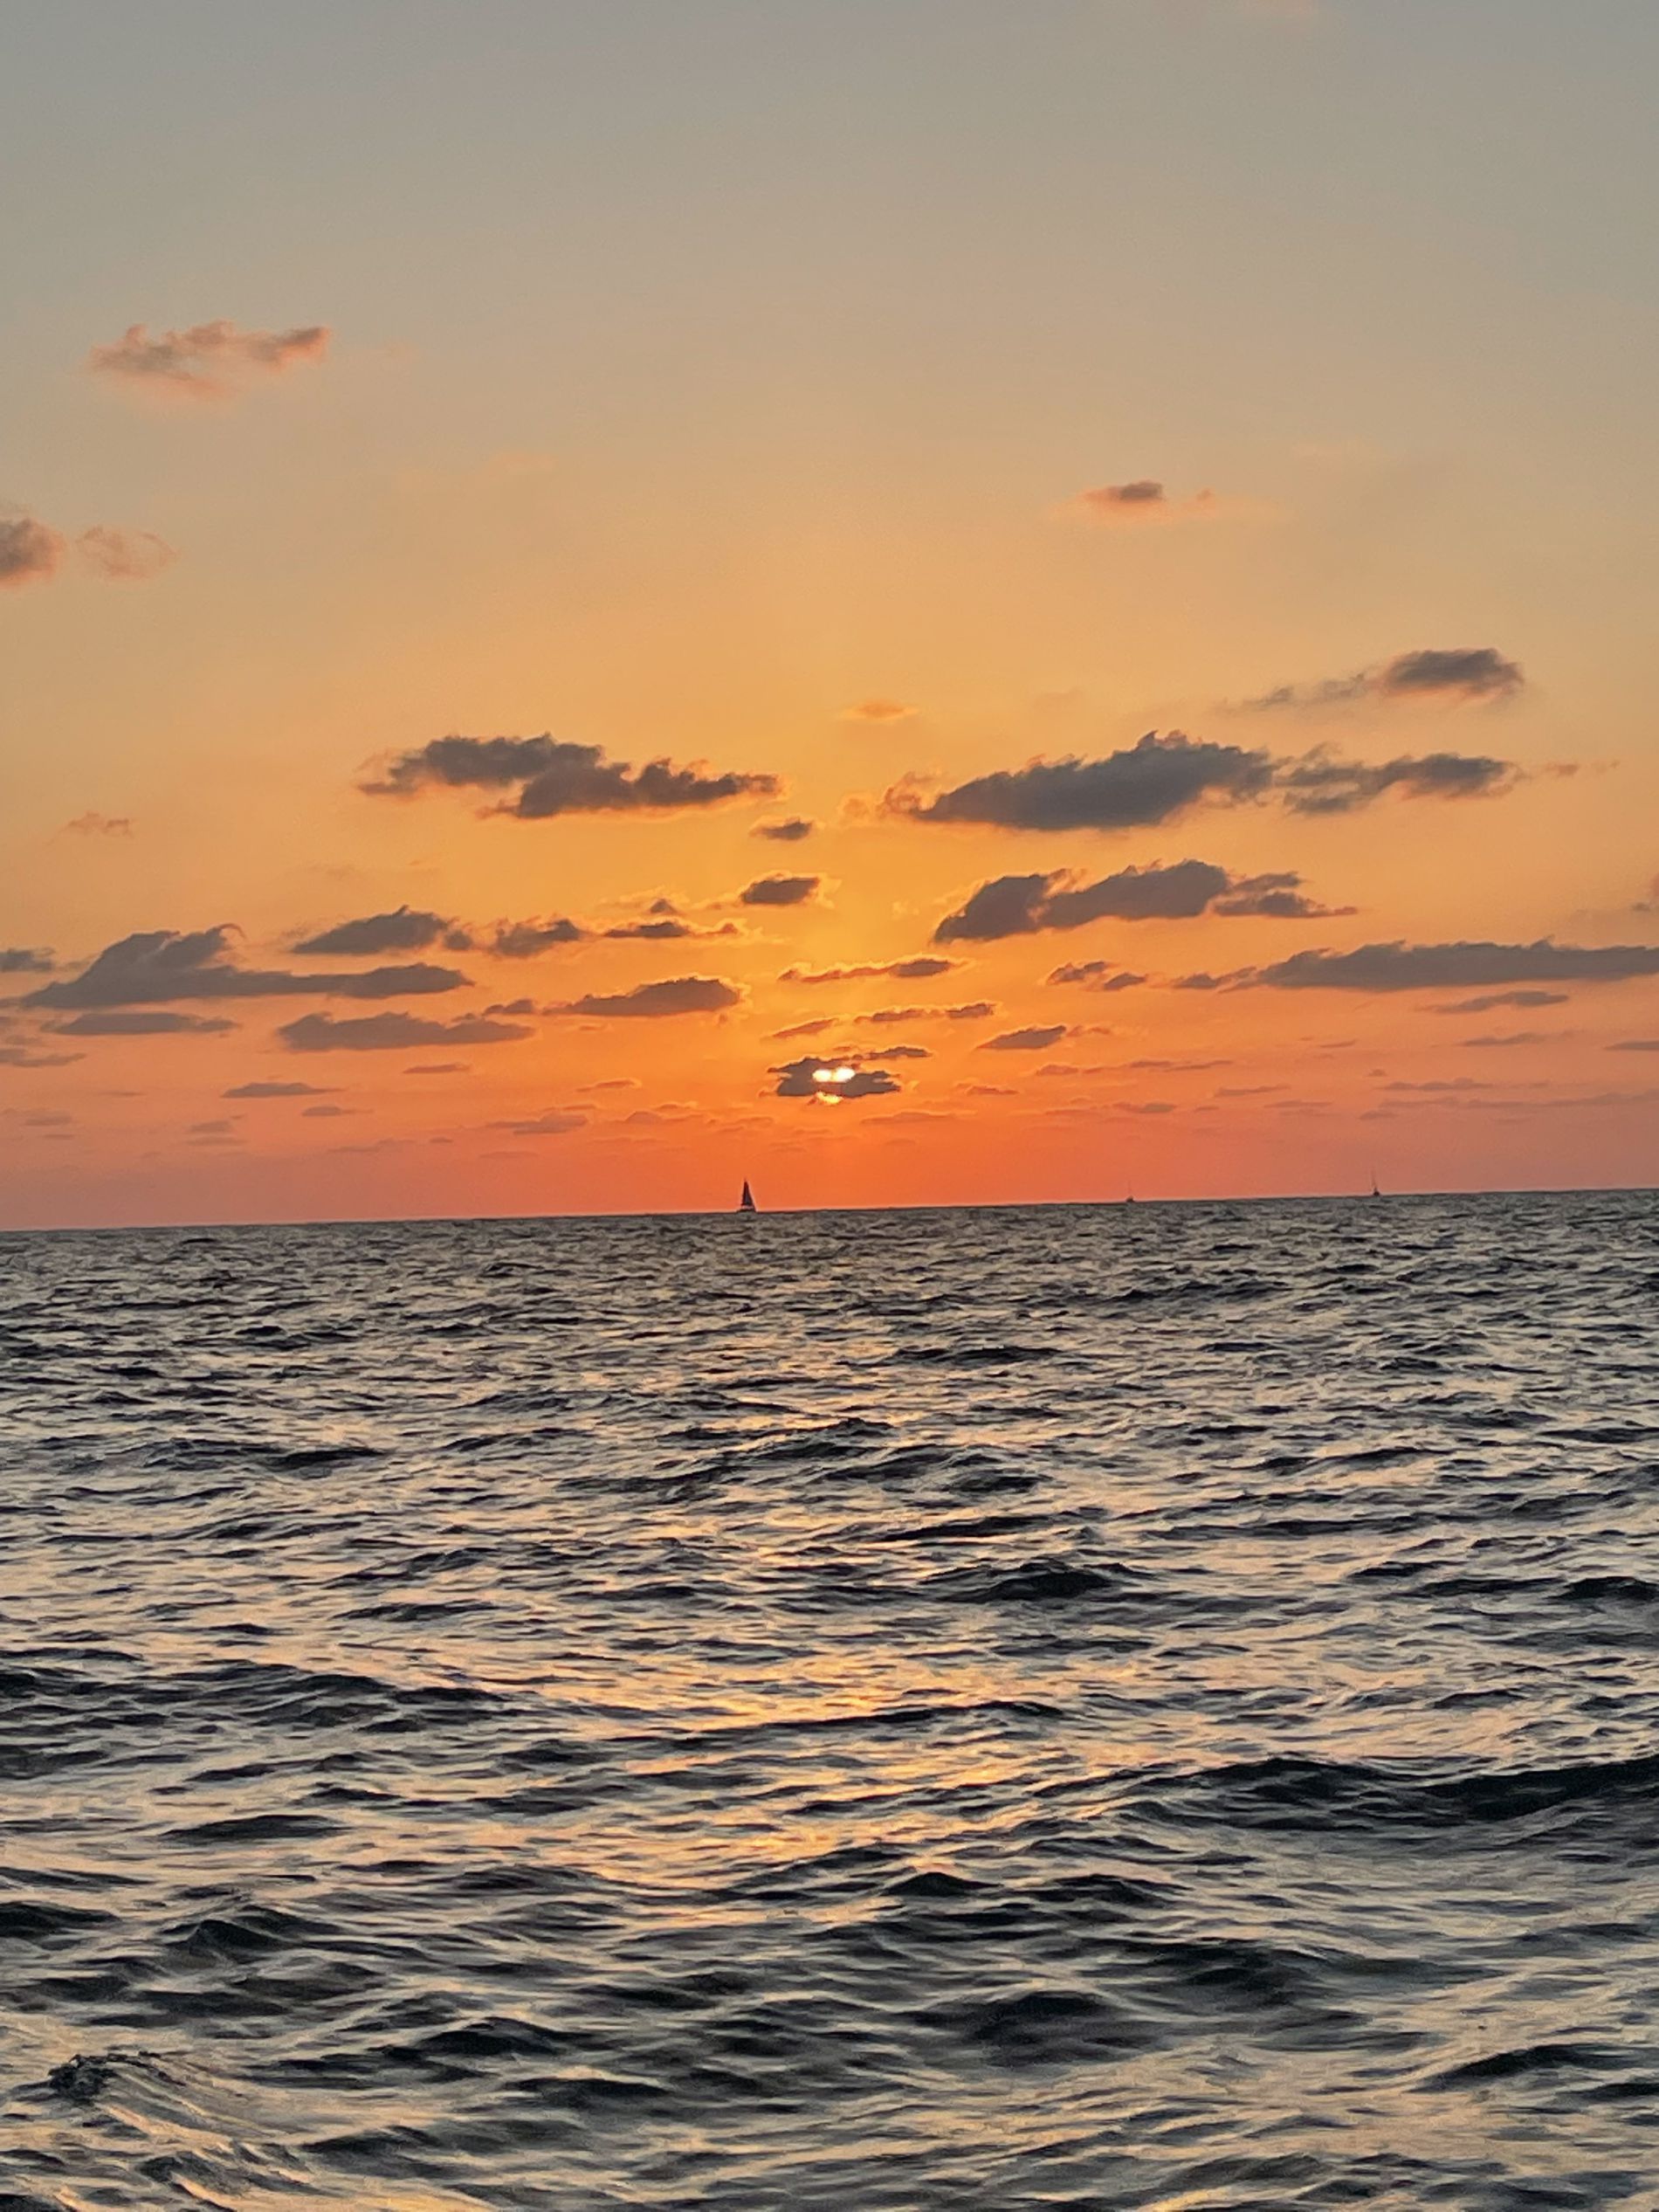
A sunset
The photo shows a sunset over an ocean or sea. The sky is colored with warm shades of orange, yellow, and blue. The setting sun illuminates the scattered clouds with a soft light, giving the sky a beautiful appearance. In the distance, there are some boats. The sunlight, the calm waves, and the colors of the sky add a calming effect to the scene.
The lighting is natural and warm, from the sunset. It creates a calm atmosphere. The photo was taken from a low angle above the water, close to its surface, making the sea appear vast. Straight ahead, it's as if the viewer is in the middle of the sea and can see the entire sea and sky.
Labels: Horizon, Nature, Outdoors, Sky, Boat, Transportation, Vehicle, Sea, Water, Scenery, Sailboat, Sunrise, Cloud, sun
Camera: Apple iPhone 12
Lens: iPhone 12 back dual wide camera 4.2mm f/1.6
Aperture: F1.6
Exposure: 1/3040 sec
ISO: 32
Focal length: 4.2